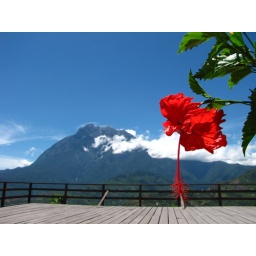
National flower and highest mountain in South East Asia